The Reaper (2014 film)

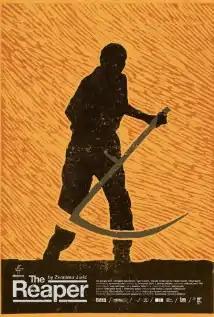
Film poster

The Reaper is a 2014 Croatian-Slovenian drama film directed by Zvonimir Jurić. It was selected to be screened in the Contemporary World Cinema section at the 2014 Toronto International Film Festival.